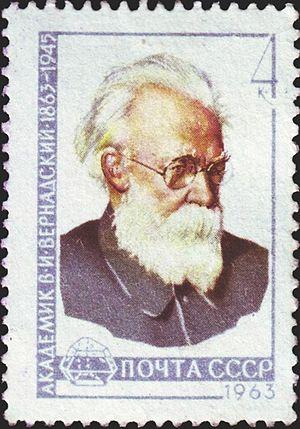
Vladimir I. Vernadski (1863–1956), minéralogiste et chimiste russe